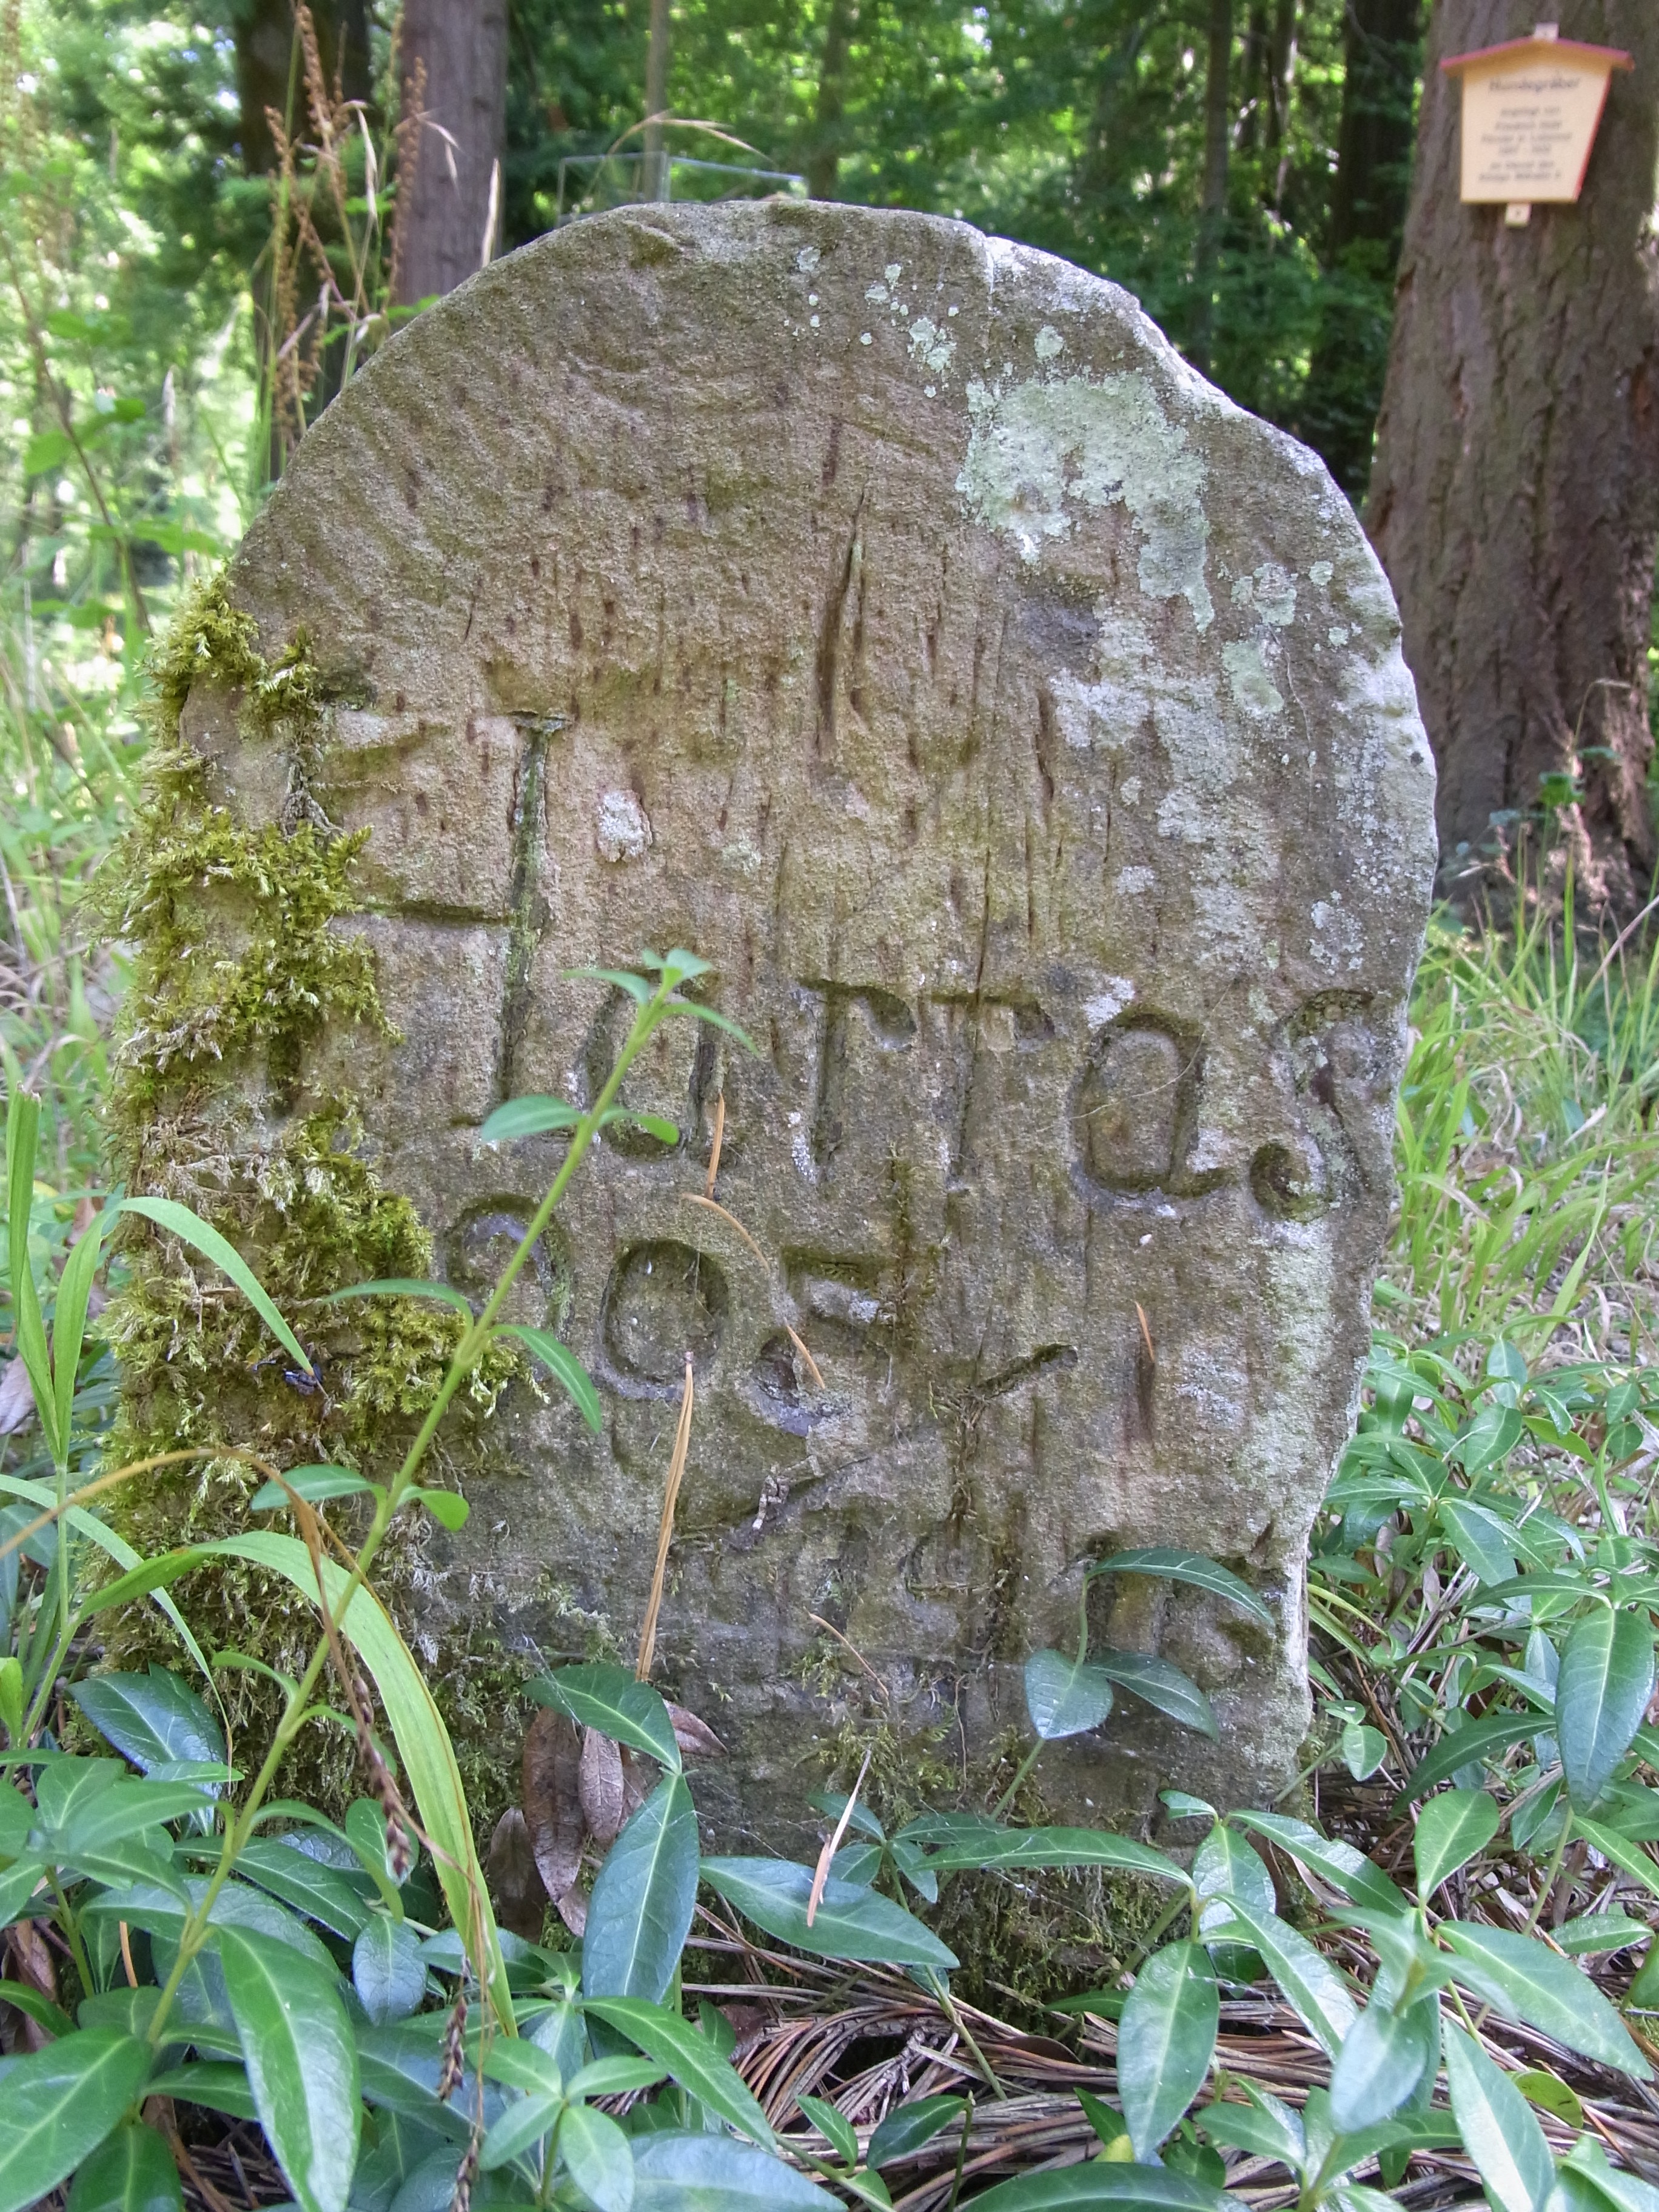
tree, forest, rock, flower, jungle, peaceful, botany, rest, cemetery, garden, grave, sculpture, dogs, animals, headstone, woodland, graves, resting place, stele, last calm, grave stones, sand stone, woodland cemetery